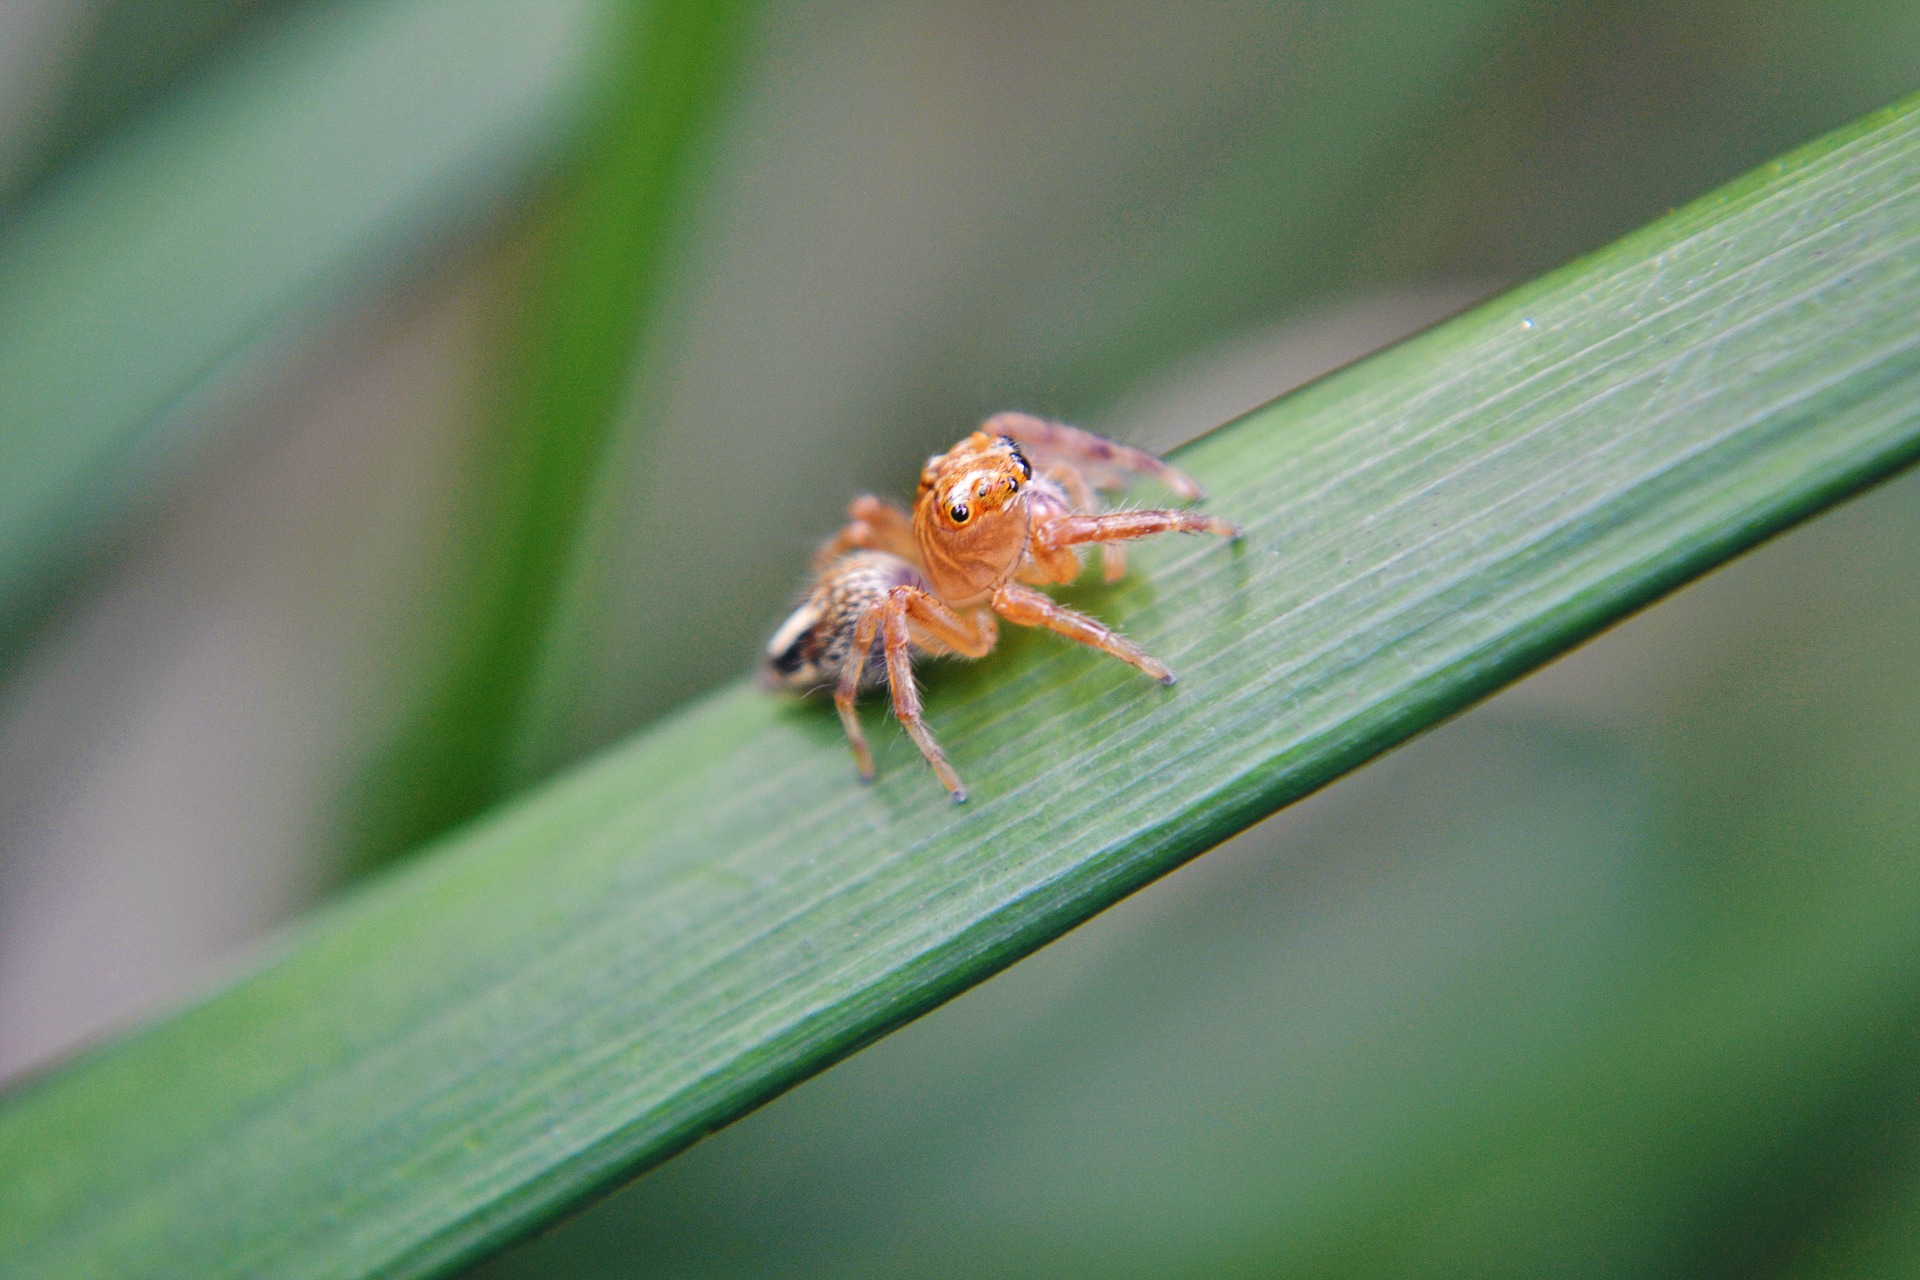
nature, photography, leaf, flower, fly, green, insect, flora, fauna, invertebrate, close up, spider, innocent, sri lanka, ceylon, macro photography, arthropod, plant stem, mawanella, tiny spider, innocent spider